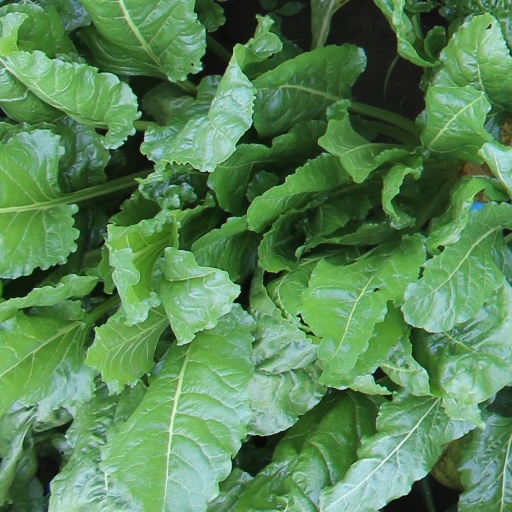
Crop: sugar beet